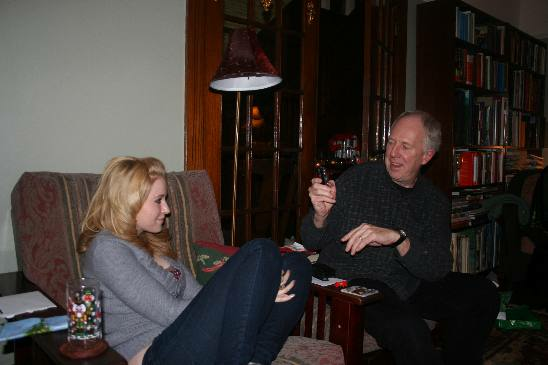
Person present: Yes